Trần Temple in Nam Định

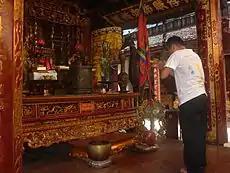
Thiên Trường Temple, dedicated to the 14 kings

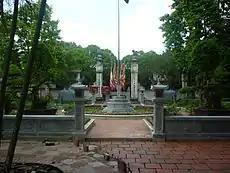
Cố Trạch Temple, dedicated to national hero Trần Hưng Đạo

Co Trach Temple is dedicated to Hung Dao Dai Vuong-Tran Quoc Tuan who was a commander-in-chief of Vietnam who fought off the Mongols in their multiple invasions of Vietnam in the 13th century.